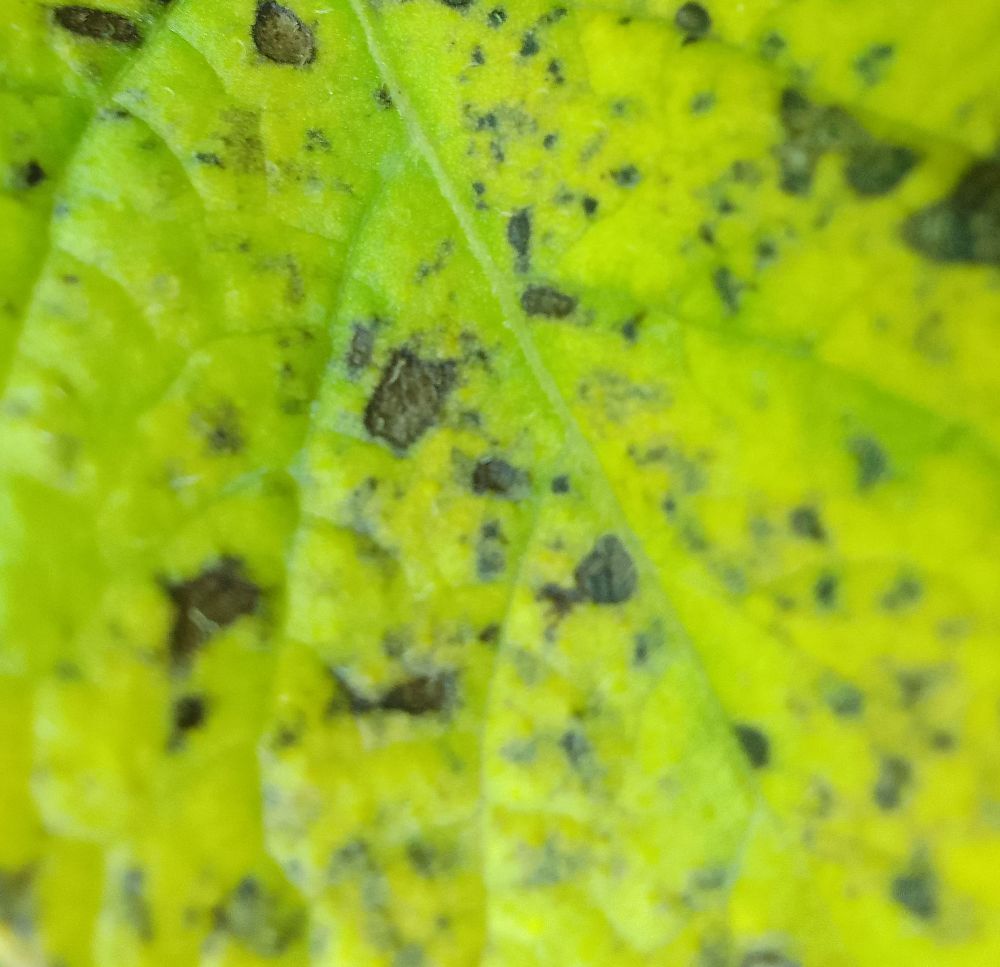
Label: Early blight